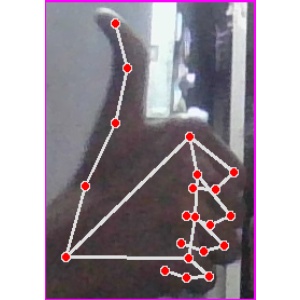
अक्षर: थ